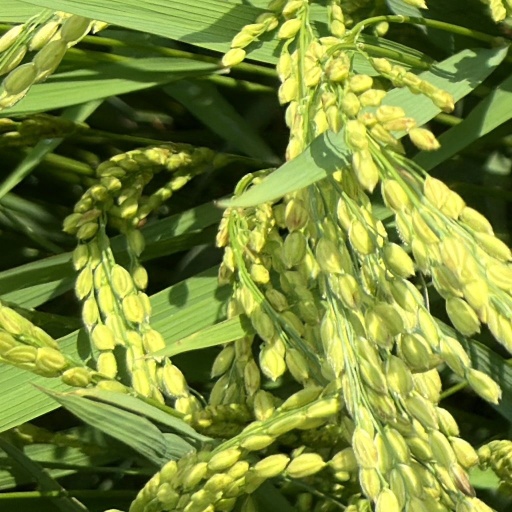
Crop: rice